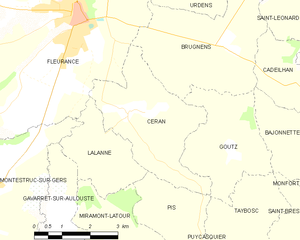
Céran est une commune française située dans le département du Gers en région Occitanie.